Truffle oil

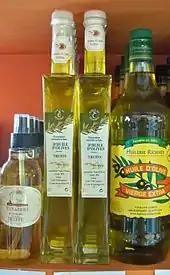
Truffle oils sold in Southern France

Truffle oil is a modern culinary ingredient used to impart the flavor and aroma of truffles to a dish. The ingredient is commonly used as a finishing oil in a variety of dishes, including truffle fries, pasta dishes, pizzas, and puréed foods such as mashed potatoes and deviled eggs. Truffle oil is available in all seasons and is significantly less expensive than fresh truffles. This has also led to a market growth in the product and an increase in the availability of truffle-flavored foods.